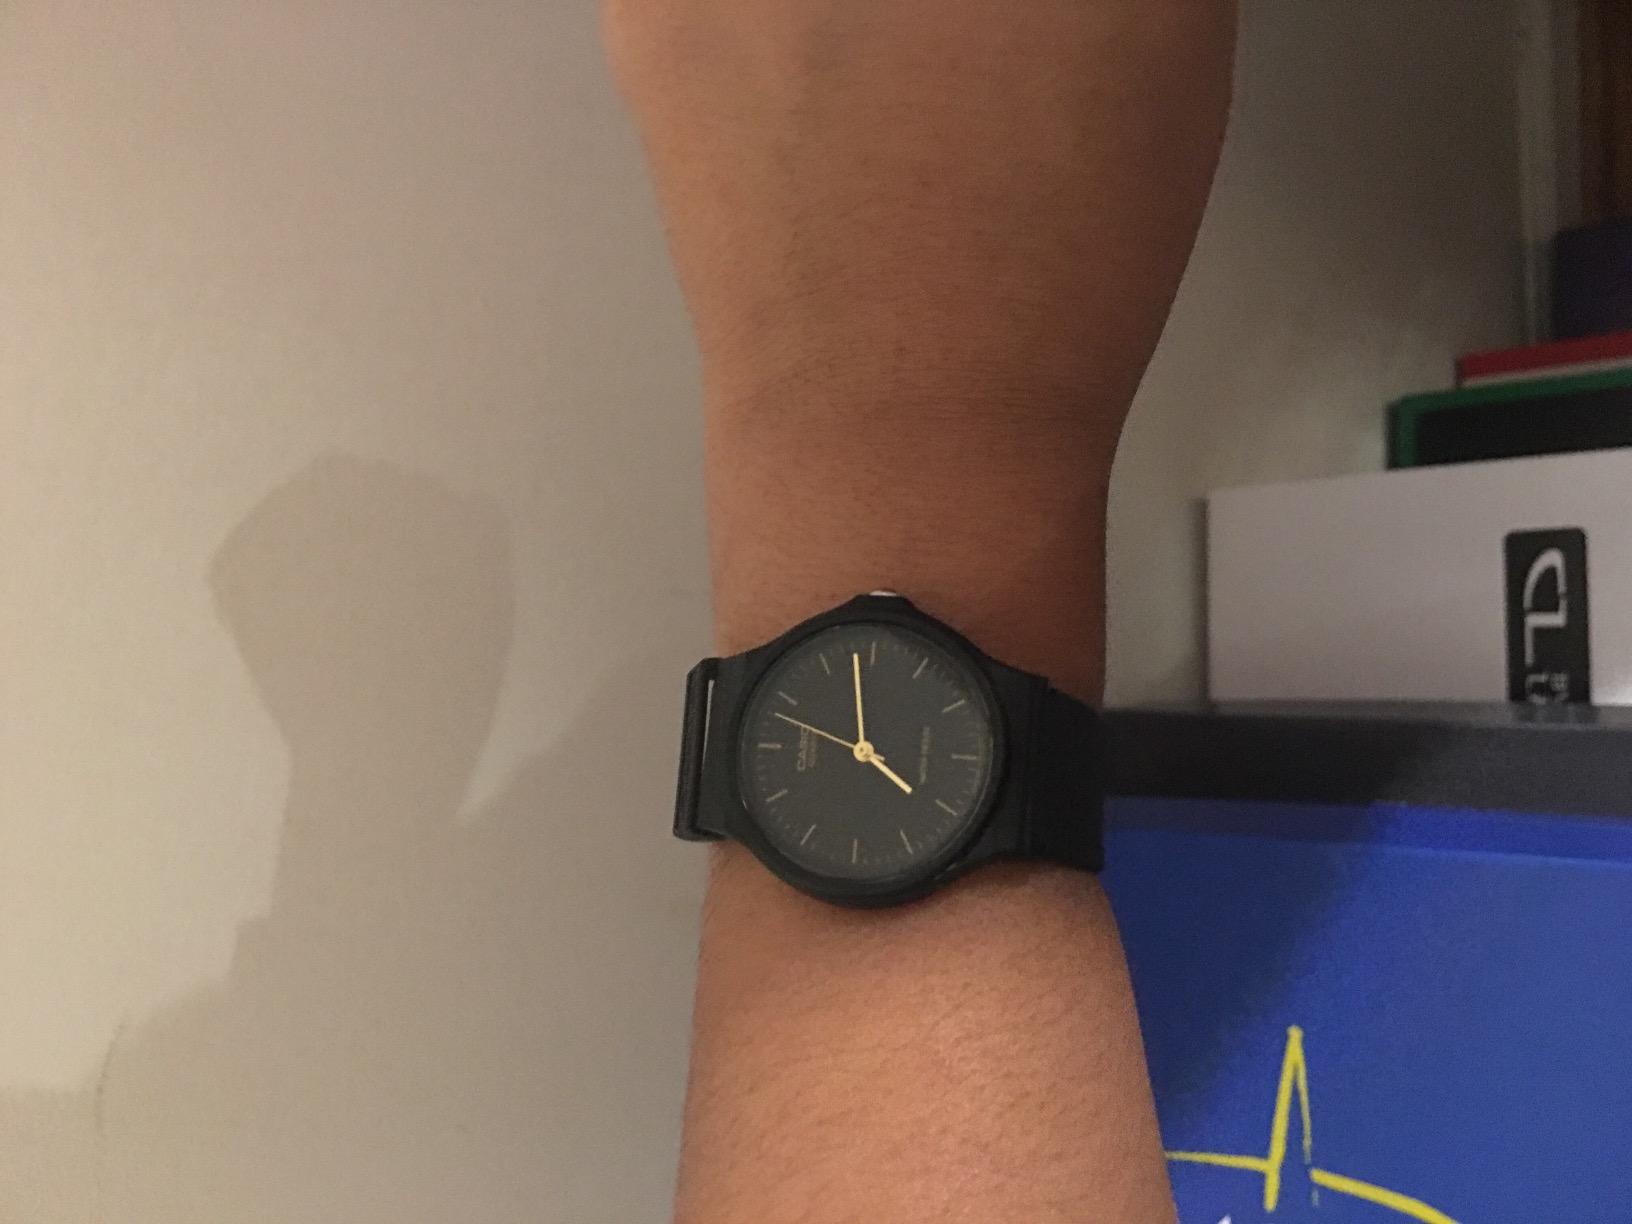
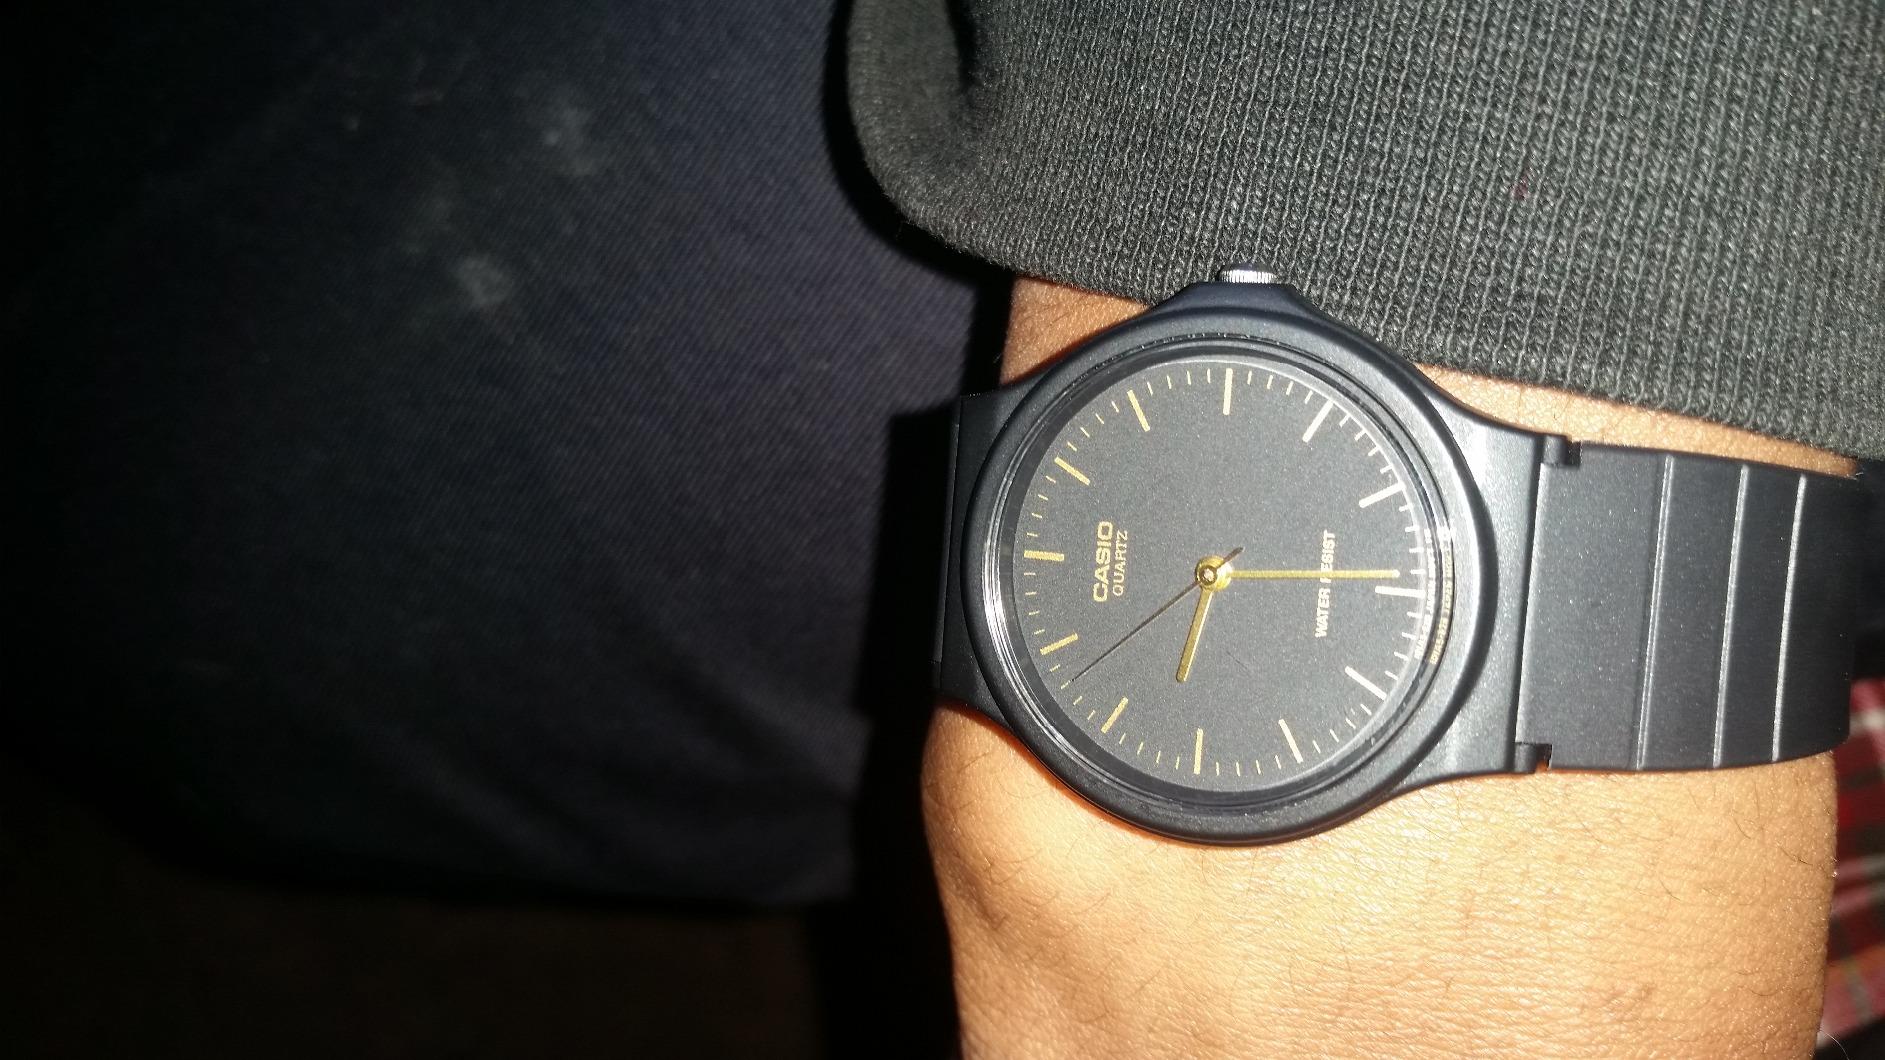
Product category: accessories_watch
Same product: yes